CASA C-212 Aviocar

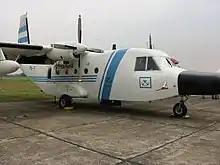
Argentine Coast Guard Aviocar

On 3 November 2022, Indonesian Aerospace and MT Propeller signed the General Purchase Agreement (GPA) for the Procurement of five-blades MTV-27 Propellers for the NC-212i Aircraft. MTV-27 propellers are produced by MT Propeller, Germany and have been certified by EASA.